The Battle of Algiers

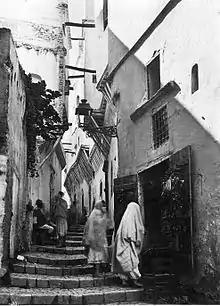
The Casbah, where the film was shot

"The Battle of Algiers" was inspired by the 1962 book "Souvenirs de la Bataille d'Alger", an FLN military commander's account of the campaign, by Saadi Yacef. Yacef wrote the book while he was held as a prisoner of the French, and it served to boost morale for the FLN and other militants. After independence, the French released Yacef, who became a leader in the new government. The Algerian government backed adapting Yacef's memoir as a film. Salash Baazi, an FLN leader who had been exiled by the French, approached Italian director Gillo Pontecorvo and screenwriter Franco Solinas with the project.